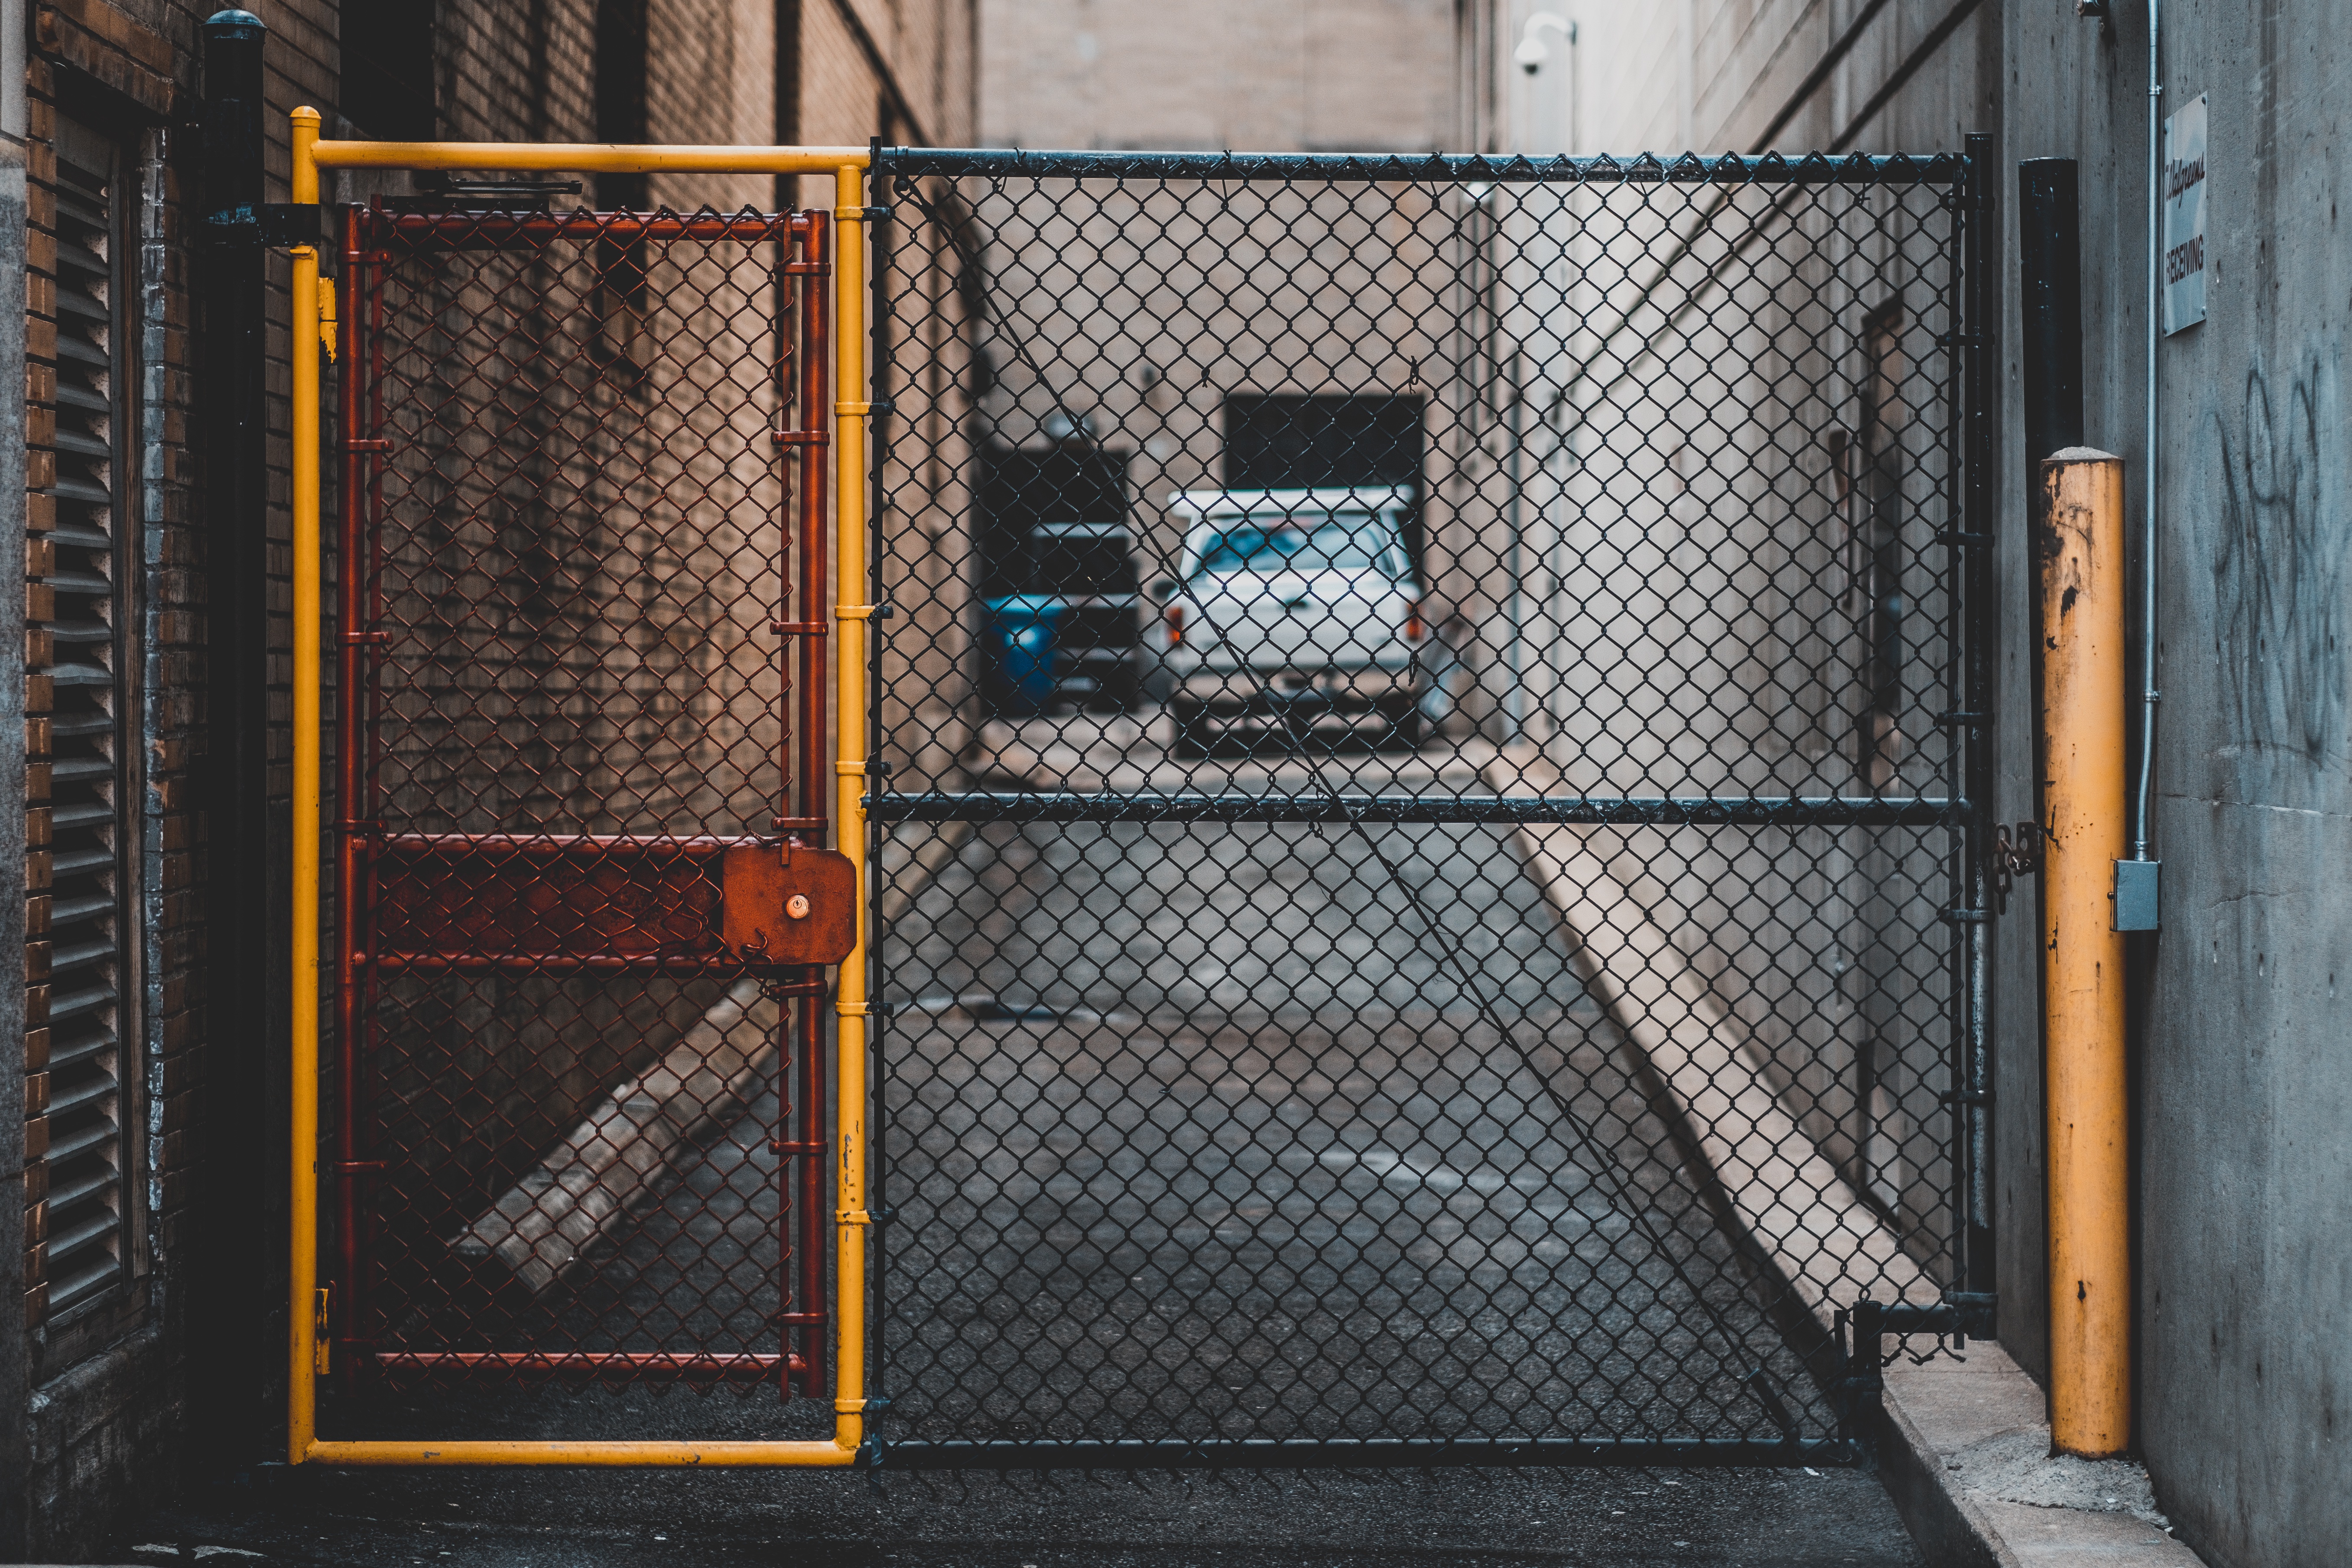
structure, window, glass, building, metal, gate, door, cool image, infrastructure, net, mesh, iron, cool photo